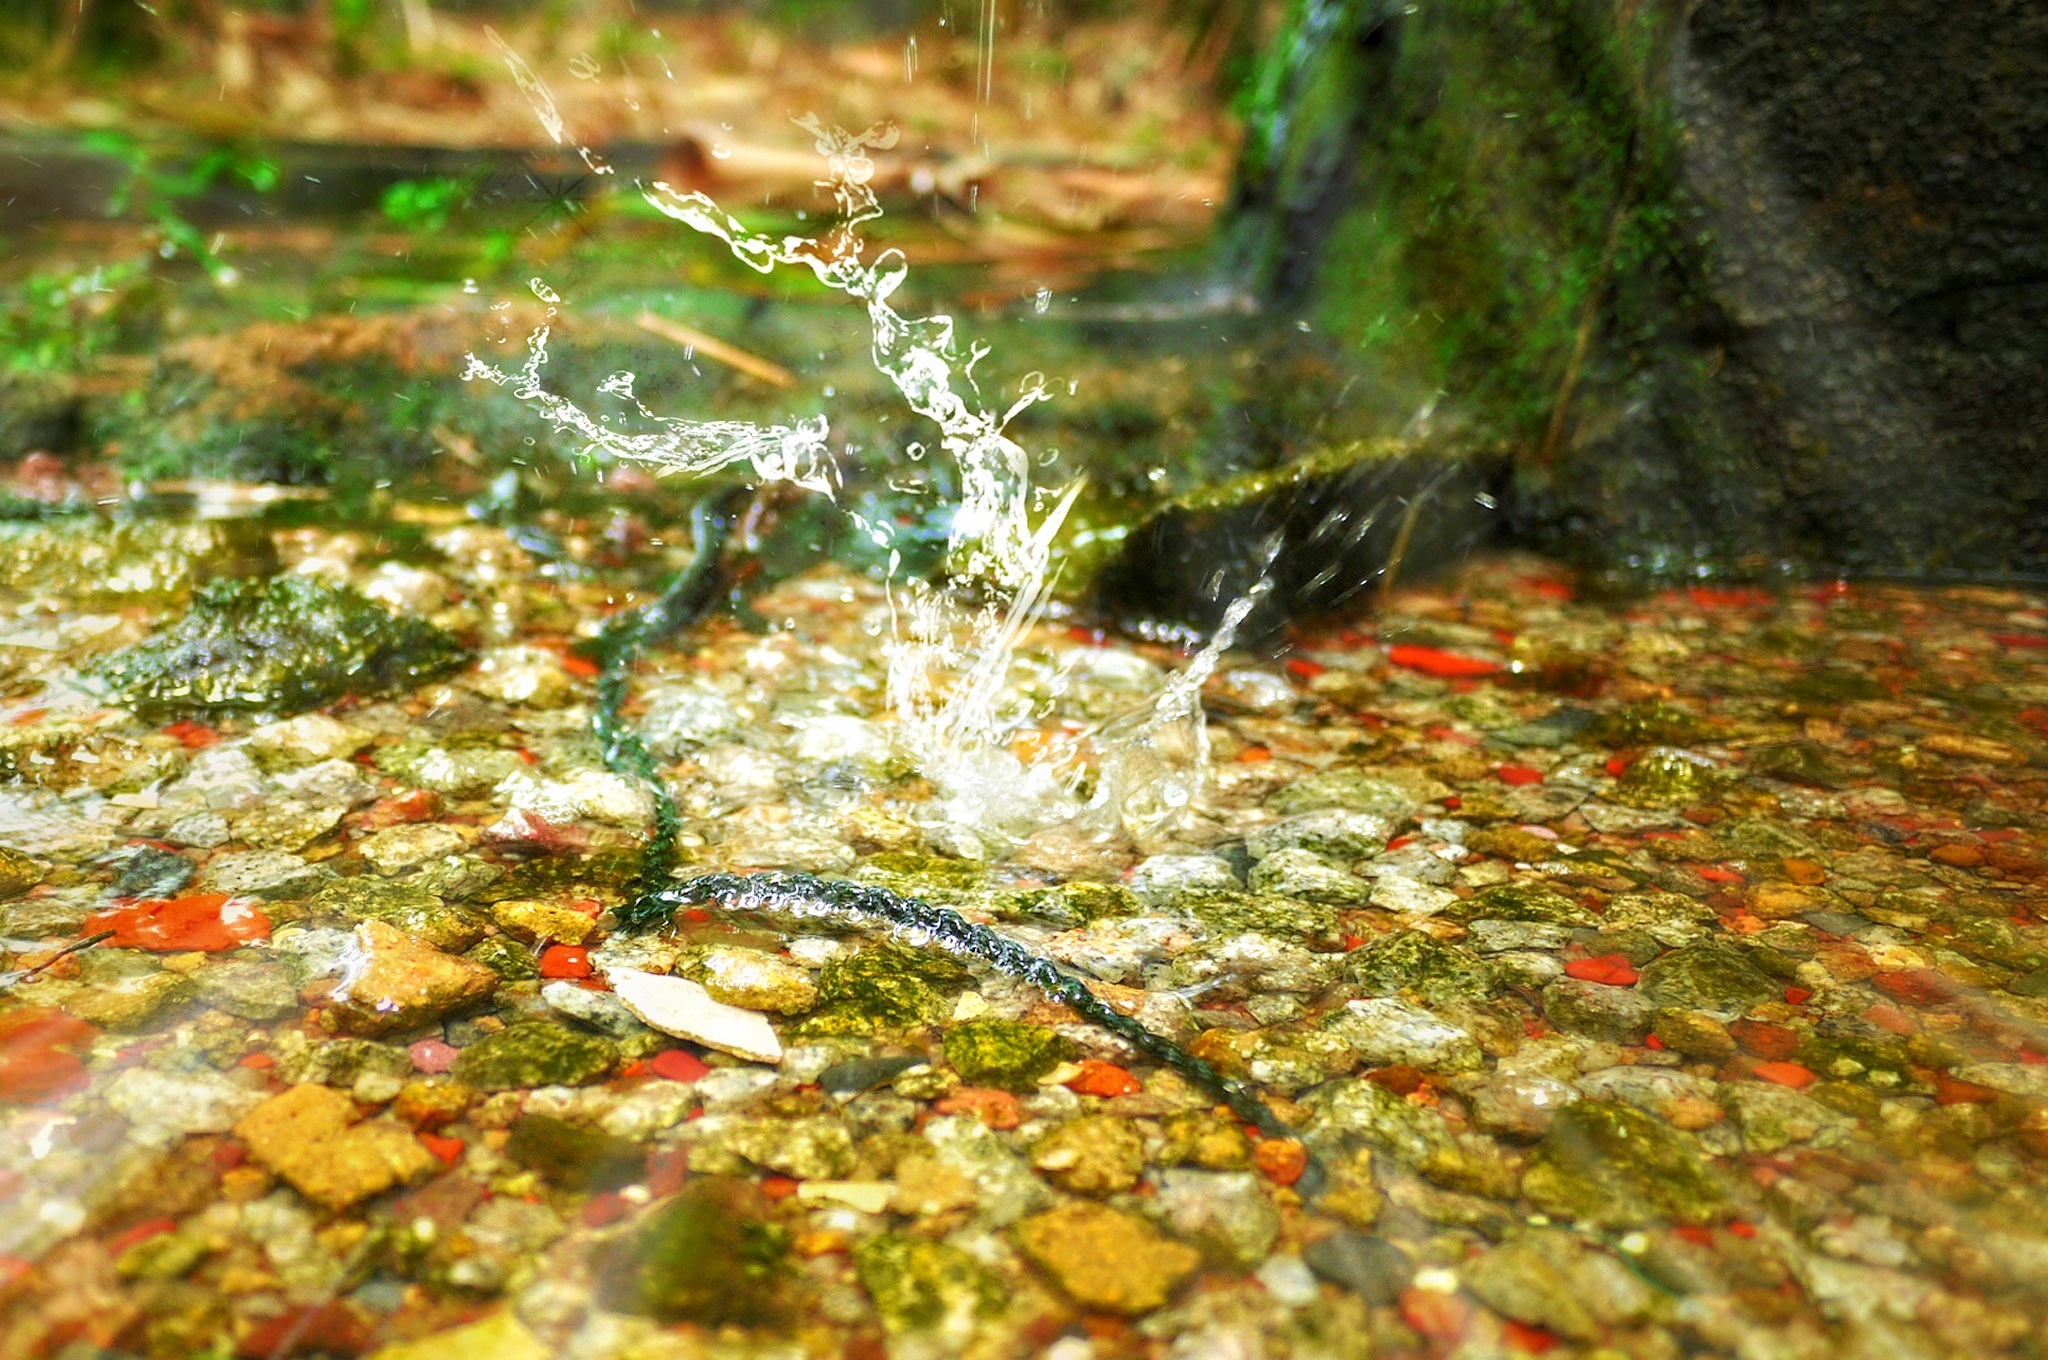
water, leaf, river, moss, pond, wildlife, stream, splash, biology, autumn, fauna, rocks, algae, marine biology